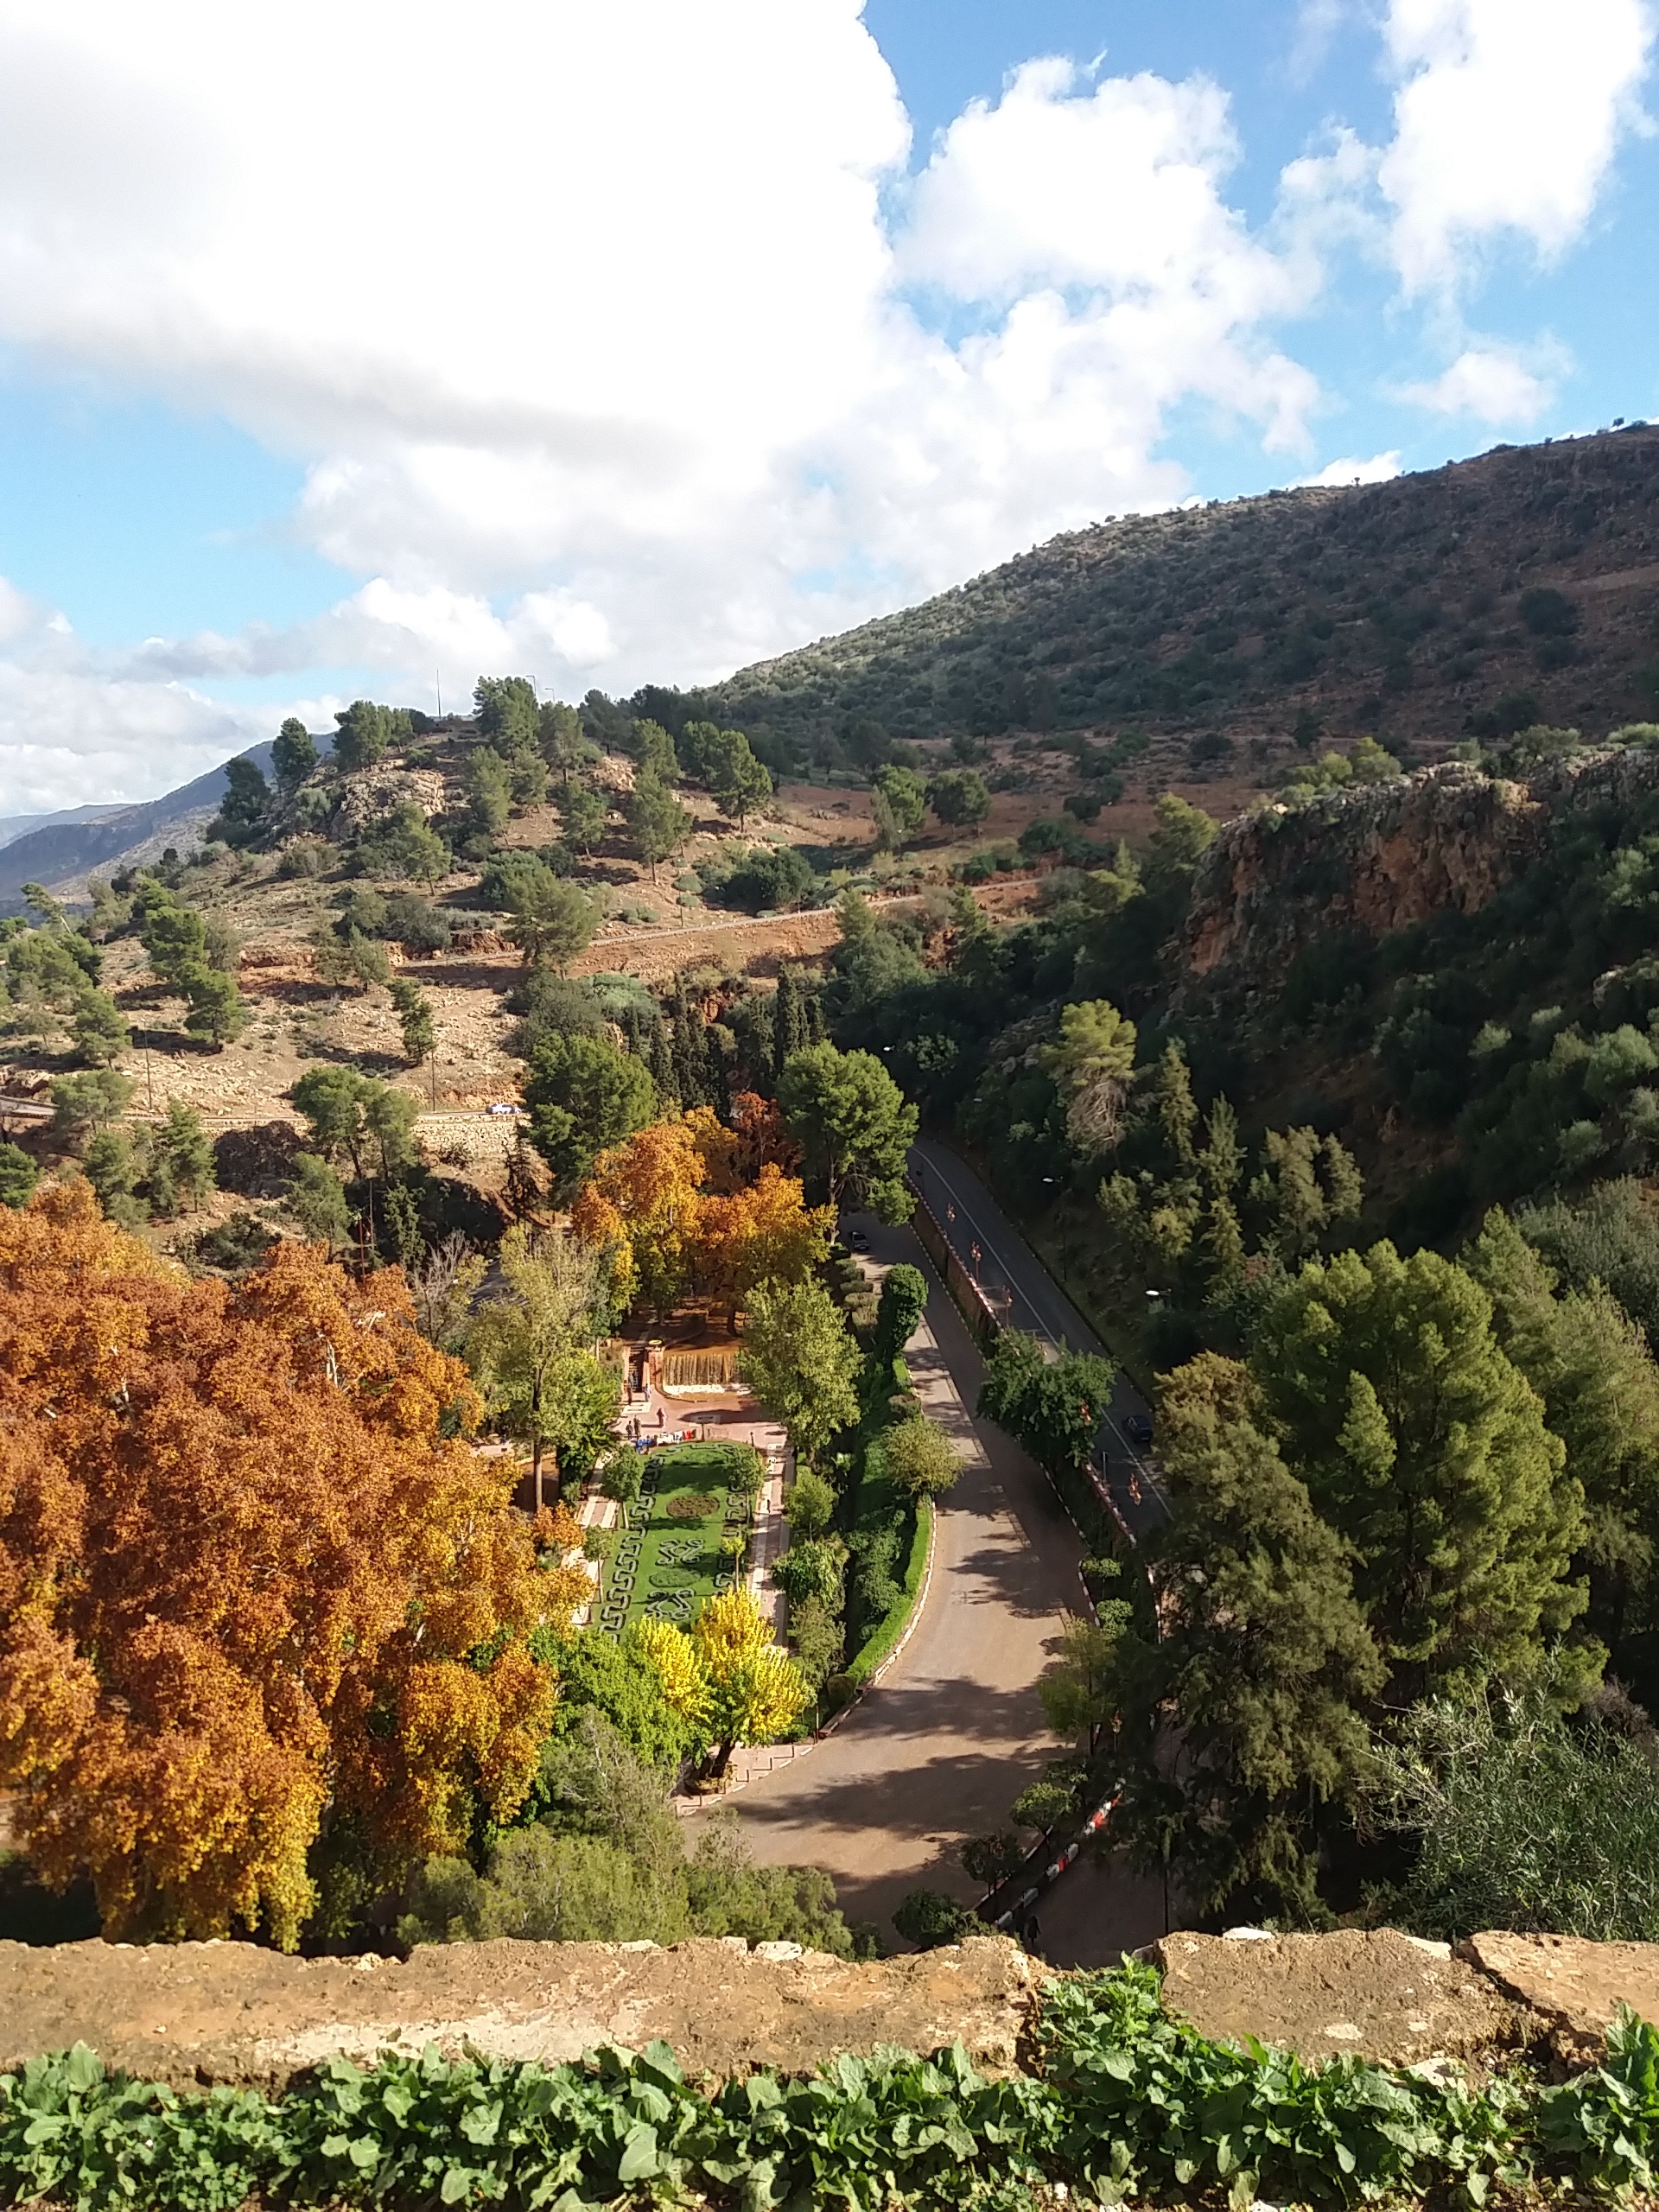
landscape, tree, mountain, hill, flower, valley, village, autumn, agriculture, garden, tourism, ecosystem, rural area, mountainous landforms